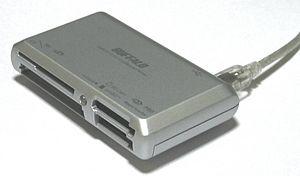
Une carte mémoire est un type de mémoire informatique utilisée, le plus souvent, pour le stockage des clichés numériques dans les appareils photo numériques, pour la sauvegarde de parties sur consoles de jeux vidéo, mais aussi dans des lecteurs de musique MP3 ou des appareils électroniques professionnels tels que des stations totales.